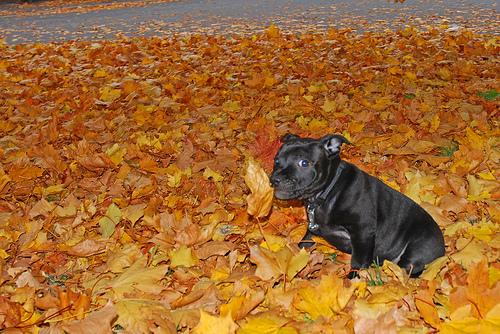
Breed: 203-n000015-Staffordshire_bullterrier